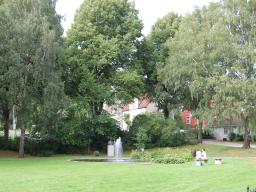
Label: Background_without_leaves